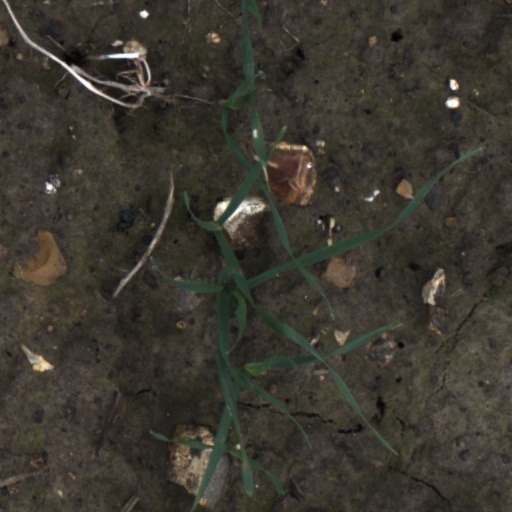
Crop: wheat